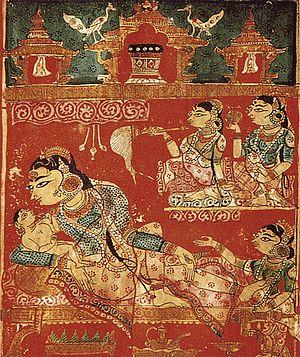
Un choli est un chemisier à découvert ou un haut généralement porté avec un sari dans le sous-continent indien. Le choli fait également partie du costume ghagra choli dans le sous-continent indien.
Mahāvīra, également connu sous le nom de Vardhamāna, était le vingt-quatrième tirthankara qui a ravivé le jaïnisme. Il a exposé les enseignements spirituels, philosophiques et éthiques des tirthankaras précédents de l'ère pré-védique. Selon la tradition jaïne, Mahavira serait né au début du VIᵉ siècle av. J.-C.. dans une famille royale de Kshatriya dans le Bihar actuel, en Inde. À l'âge de 30 ans, il abandonna tous les biens de ce monde et quitta son foyer à la recherche d'un réveil spirituel pour devenir un ascète. Mahavira a pratiqué une méditation intense et de sévères austérités pendant 12 ans, après quoi il est supposé avoir atteint Kevala Jnana. Il a prêché pendant 30 ans et, selon les Jains, il aurait atteint le moksha au VIᵉ siècle av. J.-C., bien que l'année varie selon les sectes. Des érudits tels que Karl Potter considèrent sa biographie comme incertaine; Certains suggèrent qu'il a vécu au Vᵉ siècle av. J.-C., en même temps que le Bouddha. Mahavira a atteint le nirvana à l'âge de 72 ans et son corps a été incinéré.